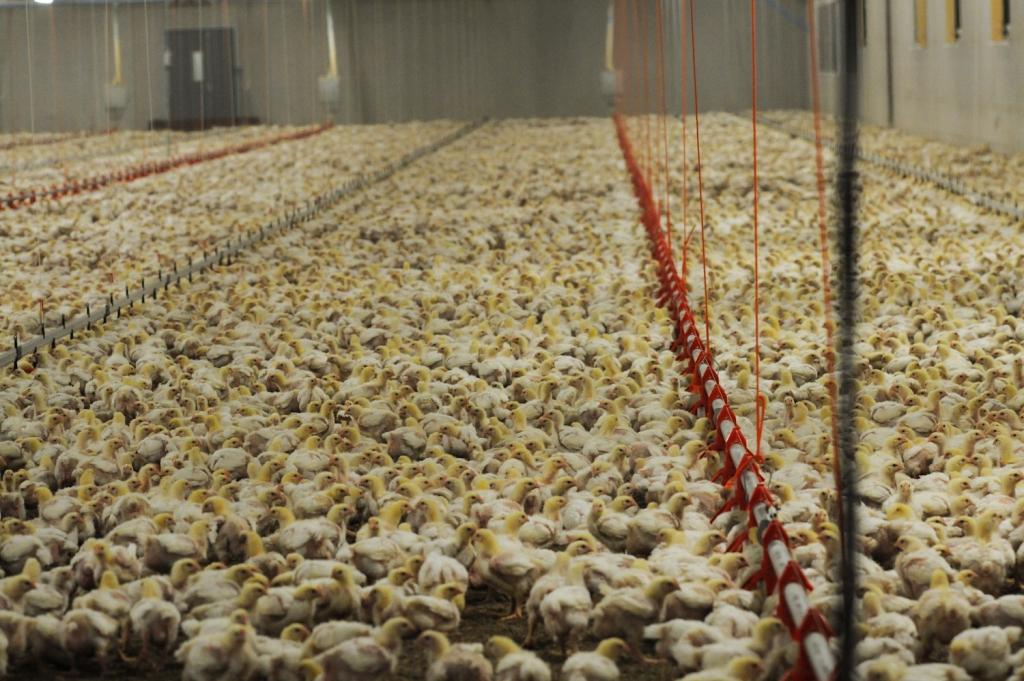
Kundi kubwa la vifaranga wadogo wa rangi ya manjano limejaa ndani ya banda kubwa. Vifaranga wengi wemesongamana chini, wengine wakitembea huku na huko. Kuna mfumo wa kulishia na kunywesha unaopita juu yao.